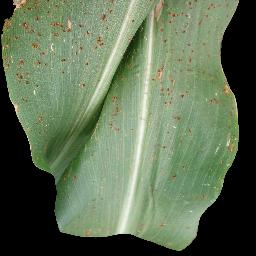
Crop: corn
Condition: (maize)_common_rust